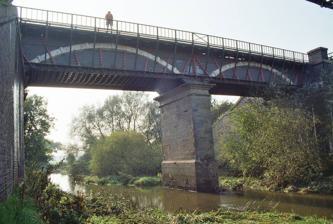
Building: Cosgrove Aqueduct
Country: United Kingdom
Year built: 1805
Canal bridge over the Great Ouse Not to be confused with Cosgrove Aqueduct (Massachusetts) . Cosgrove Aqueduct The Cosgrove aqueduct Coordinates 52°04′07″N 0°50′01″W / 52.0687°N 0.8336°W / 52.0687; -0.8336 OS grid reference SP800417 Carries Grand Union Canal Crosses River Great Ouse Locale Cosgrove Maintained by British Waterways Characteristics Trough construction cast iron Pier construction Brick Total length 101 feet (31 m) Width 15 feet (4.6 m) Height 60 feet (18 m) Water depth 6 feet 6 inches (1.98 m) Traversable? 15 ft, but in a Narrowboats -only canal section Towpaths NE Side No. of spans Two Piers in water One History Designer Benjamin Bevan Opened 26 August 1805 Rebuilt January 1811 Location Cosgrove aqueduct is a navigable cast iron trough navigable aqueduct that carries the Grand Union Canal over the River Great Ouse , on the borders between Buckinghamshire and Northamptonshire at the northwest margin of Milton Keynes in England . The present structure was built in 1811, to replace a previous brick structure that had failed. When the present structure was erected, it was known as the "Iron Trunk". The structure has two cast iron trough spans, with a single central masonry pier. The abutments were constructed in masonry but have been refaced in brick during the twentieth century. The trough is 15 feet (4.6 m) wide, 6 ft 6 in (1.98 m) deep, with a total length of 101 feet (31 m). The canal surface is about 40 feet (12 m) above the surface of the river. There are large approach earthworks about 36 feet (11 m) high above the valley floor and 150 feet (46 m) wide, with a total length of half a mile (800m). Origins The Grand Junction Canal (later absorbed into the Grand Union Canal ) required to cross the course of the River Great Ouse , the lowest point between the summits at Tring and Braunston. Initially flights of locks, four at the southeast and five at the northwest, were used to allow the canal to descend to cross the river on the level, and this arrangement came into action in 1800. However William Jessop , the canal company’s engineer, designed a three-arch brick viaduct so that the canal could cross at a higher level, reducing the water loss and delay in locking down to river level. His structure was opened on 26 August 1805, but a section of the canal embankment collapsed in January 1806; this was repaired, but the aqueduct structure itself collapsed in February 1808, severing the canal. Although Jessop is sometimes blamed for the failure of the first structure, the collapse actually led to a legal dispute with the original contractor. The issue went to trial, with damages eventually being awarded to the Grand Junction Company for loss of trade while the canal was out of action, and the cost of the replacement aqueduct. The second structure As a temporary measure the lock system originally installed was brought back into use, and Benjamin Bevan , an engineer employed by the canal company, designed a replacement structure. By this time, cast iron trough aqueducts designed by Thomas Telford for the Pontcysyllte Aqueduct and elsewhere, had become proven, and Bevan adopted the system for his structure. However, the canal was then operating as a wide canal in contradistinction to some northern narrowboat canals, so that the troughs had to be substantially larger and stronger than elsewhere. The cast iron units were cast at the Ketley foundry at Coalbrookdale ; the company had already been involved with Telford on the Longdon-on-Tern Aqueduct . They were transported to Cosgrove by the canal itself, and assembled and erected at site. The new structure was completed in January 1811. Structural details To resist the substantial additional loading of a wide canal, Bevan designed the floor sections to be arched, providing additional strength; in addition there are arch ribs built in with the trough side plates to give additional shear strength The towpath is cantilevered from one side, as at Froncysyllte , and supported by diagonal struts. There is a cattle creep in the embankment either side of the main structure, which is used by pedestrians. See also United Kingdom portal Transport portal Canals of the United Kingdom History of the British canal system Wolverton Viaduct – Bridge carrying WCML over the Great Ouse References Labrum, E A, Civil Engineering Heritage, Eastern and Central England , Thomas Telford (1994). Lewis, Peter R., Disaster on the Dee: Robert Stephenson's Nemesis of 1847 , Tempus (2007). External links A location map of several famous cast iron aqueducts A brief description Milton Keynes and the aqueduct v t e Transport in Milton Keynes Road Milton Keynes grid road system A421 A422 A4146 A5 A509 Watling Street (Roman road, "Old A5") Rail Bletchley Flyover Bletchley railway station Bletchley TMD Bow Brickhill railway station East West Rail Fenny Stratford railway station Marston Vale line Milton Keynes Central railway station Varsity Line West Coast Main Line Woburn Sands railway station Wolverton railway station Wolverton–Newport Pagnell line Wolverton and Stony Stratford Tramway Bus Buses in Milton Keynes Arriva Shires & Essex Milton Keynes Coachway MK Metro Stagecoach Midlands United Counties Omnibus Water Bedford & Milton Keynes Waterway (proposed) Cosgrove aqueduct Grand Union Canal Other transport Milton Keynes redway system (shared path network) v t e Transport in Buckinghamshire Road Motorways M1 M4 M25 M40 A-roads A4 A40 A41 A404 A412 A413 A418 A421 A422 A428 A4010 A4012 A4146 A4155 A5 A508 A509 A5130 Roman roads Akeman Street Watling Street Notable junctions Handy Cross roundabout Denham Roundabout Magic Roundabout (High Wycombe) Motorway service stations Beaconsfield Newport Pagnell Rail Main lines West Coast Main Line Chiltern Main Line Great Western Main Line Other lines Marston Vale line London–Aylesbury line Metropolitan line Aylesbury–Princes Risborough line Marlow branch line Closed lines Varsity Line Great Central Main Line Banbury to Verney Junction branch line Brill Tramway Wycombe Railway Watlington and Princes Risborough Railway Cheddington to Aylesbury Line Aylesbury and Buckingham Railway Wolverton–Newport Pagnell line Bedford–Northampton line Other Chinnor and Princes Risborough Railway East West Rail Buckinghamshire Railway Centre Seer Green rail crash Air Denham Aerodrome Turweston Aerodrome Silverstone Heliport Wycombe Air Park Waterways Rivers River Thames River Great Ouse Canals Bedford & Milton Keynes Waterway (planned) Grand Union Canal Slough Arm Wendover Arm Aylesbury Arm Footpaths National Trails Thames Path The Ridgeway Long-distance footpaths Icknield Way ( path ) Chiltern Way Greater Ridgeway Midshires Way Ouse Valley Way Shakespeare's Way Swan's Way Cycle paths Route 4 Route 6 Route 51 Route 57 Related articles v t e Transport in Milton Keynes Road Milton Keynes grid road system A421 A422 A4146 A5 A509 Watling Street (Roman road, "Old A5") Rail Bletchley Flyover Bletchley railway station Bletchley TMD Bow Brickhill railway station East West Rail Fenny Stratford railway station Marston Vale line Milton Keynes Central railway station Varsity Line West Coast Main Line Woburn Sands railway station Wolverton railway station Wolverton–Newport Pagnell line Wolverton and Stony Stratford Tramway Bus Buses in Milton Keynes Arriva Shires & Essex Milton Keynes Coachway MK Metro Stagecoach Midlands United Counties Omnibus Water Bedford & Milton Keynes Waterway (proposed) Cosgrove aqueduct Grand Union Canal Other transport Milton Keynes redway system (shared path network)